Gerald Lathbury

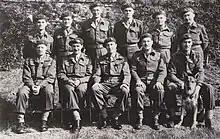
Brigadier Lathbury (seated in the centre), commanding the 1st Para Brigade, along with members of his brigade staff, May 1944.

Lathbury was still in command of the 1st Parachute Brigade during the Battle of Arnhem, part of Operation Market Garden in the Netherlands. On 18 September 1944 he was cut off from his command while in the company of Major General Roy Urquhart, the division's GOC, when he was badly wounded in the left leg and his spine was chipped, leaving him temporarily paralysed. Lathbury was left in the care of a local Dutch family and became a prisoner of war. He concealed his rank, pretending to be a lance corporal. He later escaped with help of the Dutch resistance by simply walking out of the main doors of the hospital in which he was held. The Dutch resistance put him in touch with other hiding British soldiers. Lathbury, along with Lieutenant Colonel David Dobie and Major Digby Tatham-Warter, organised an escape across the Rhine. Lathbury and Digby crossed the Rhine on 22 October with 137 personnel, linking up with US paratroopers of First lieutenant Frederick Heyliger's Company E of the 2nd Battalion, 506th Parachute Infantry Regiment, part of the U.S 101st Airborne Division. Lathbury was portrayed by Donald Douglas in the 1977 film "A Bridge Too Far".